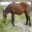
Label: horse